University of Antioquia

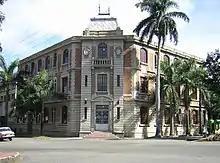
Faculty of Medicine, Health Area

This area hosts the nursing, dentistry, medicine and public health faculties, near the St Vincent de Paul University Hospital.